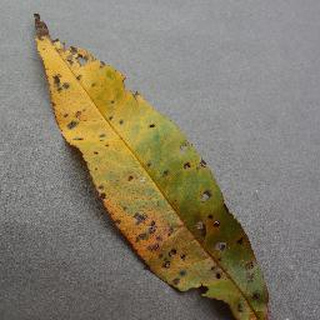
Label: peach_bacterial_spot